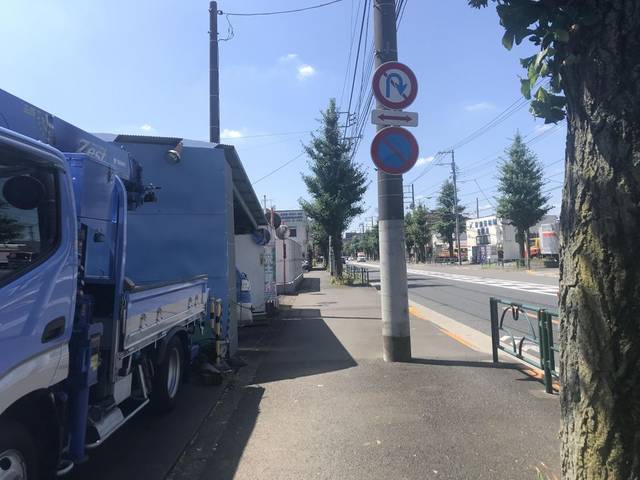
Region: Japan
Coordinates: 35.679, 139.499